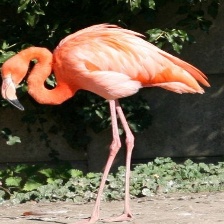
Species: AMERICAN FLAMINGO
Scientific name: PHOENICOPTERUS RUBER